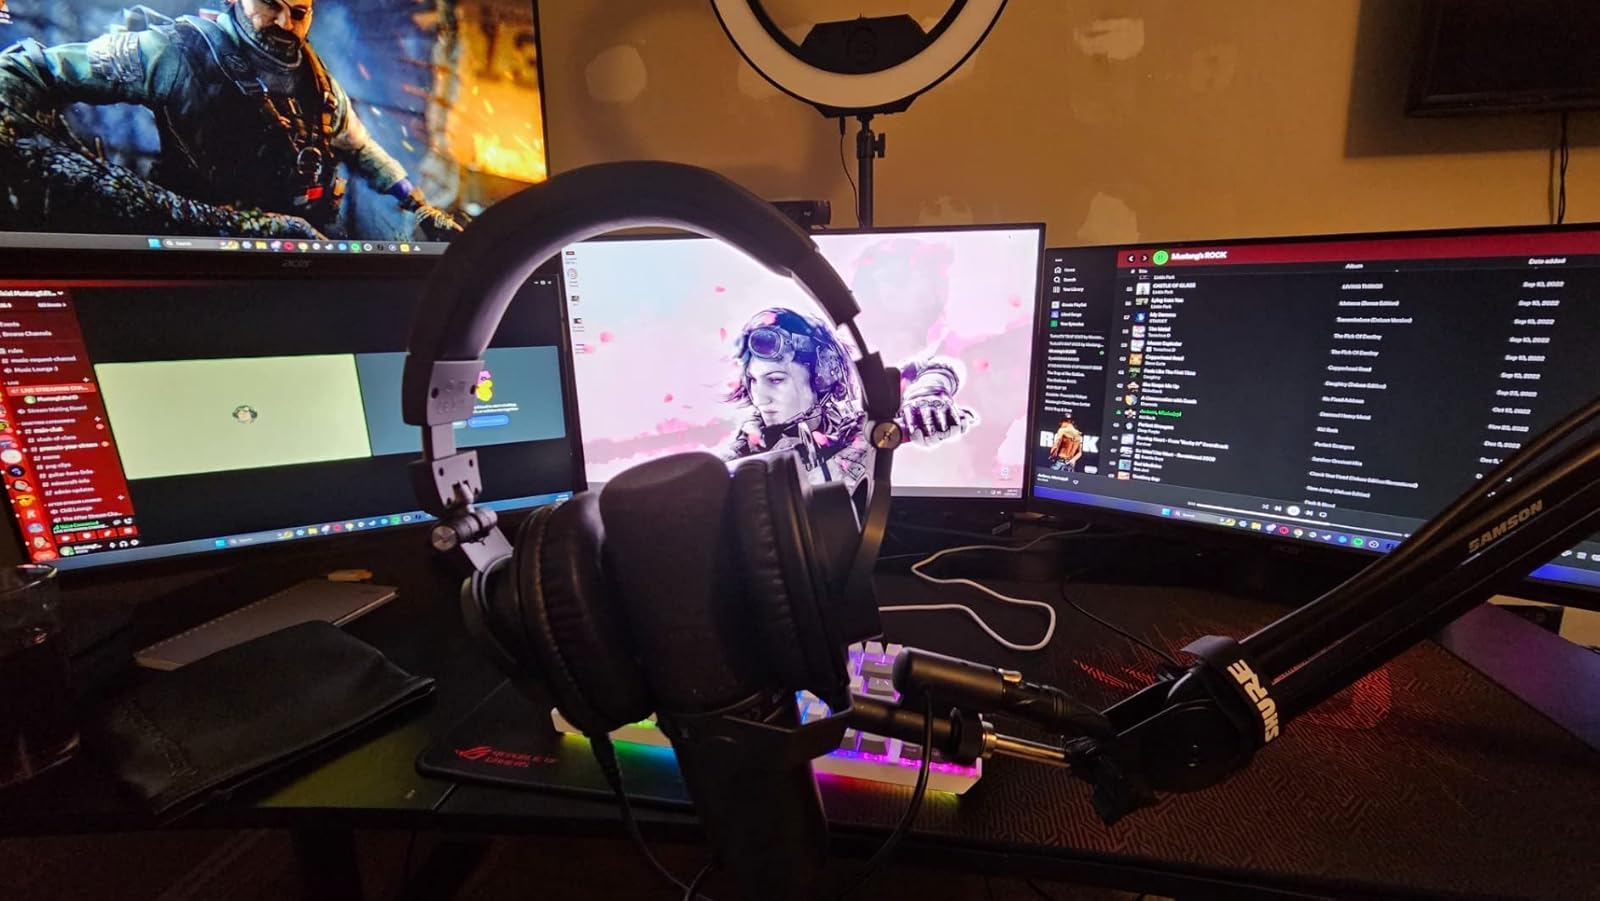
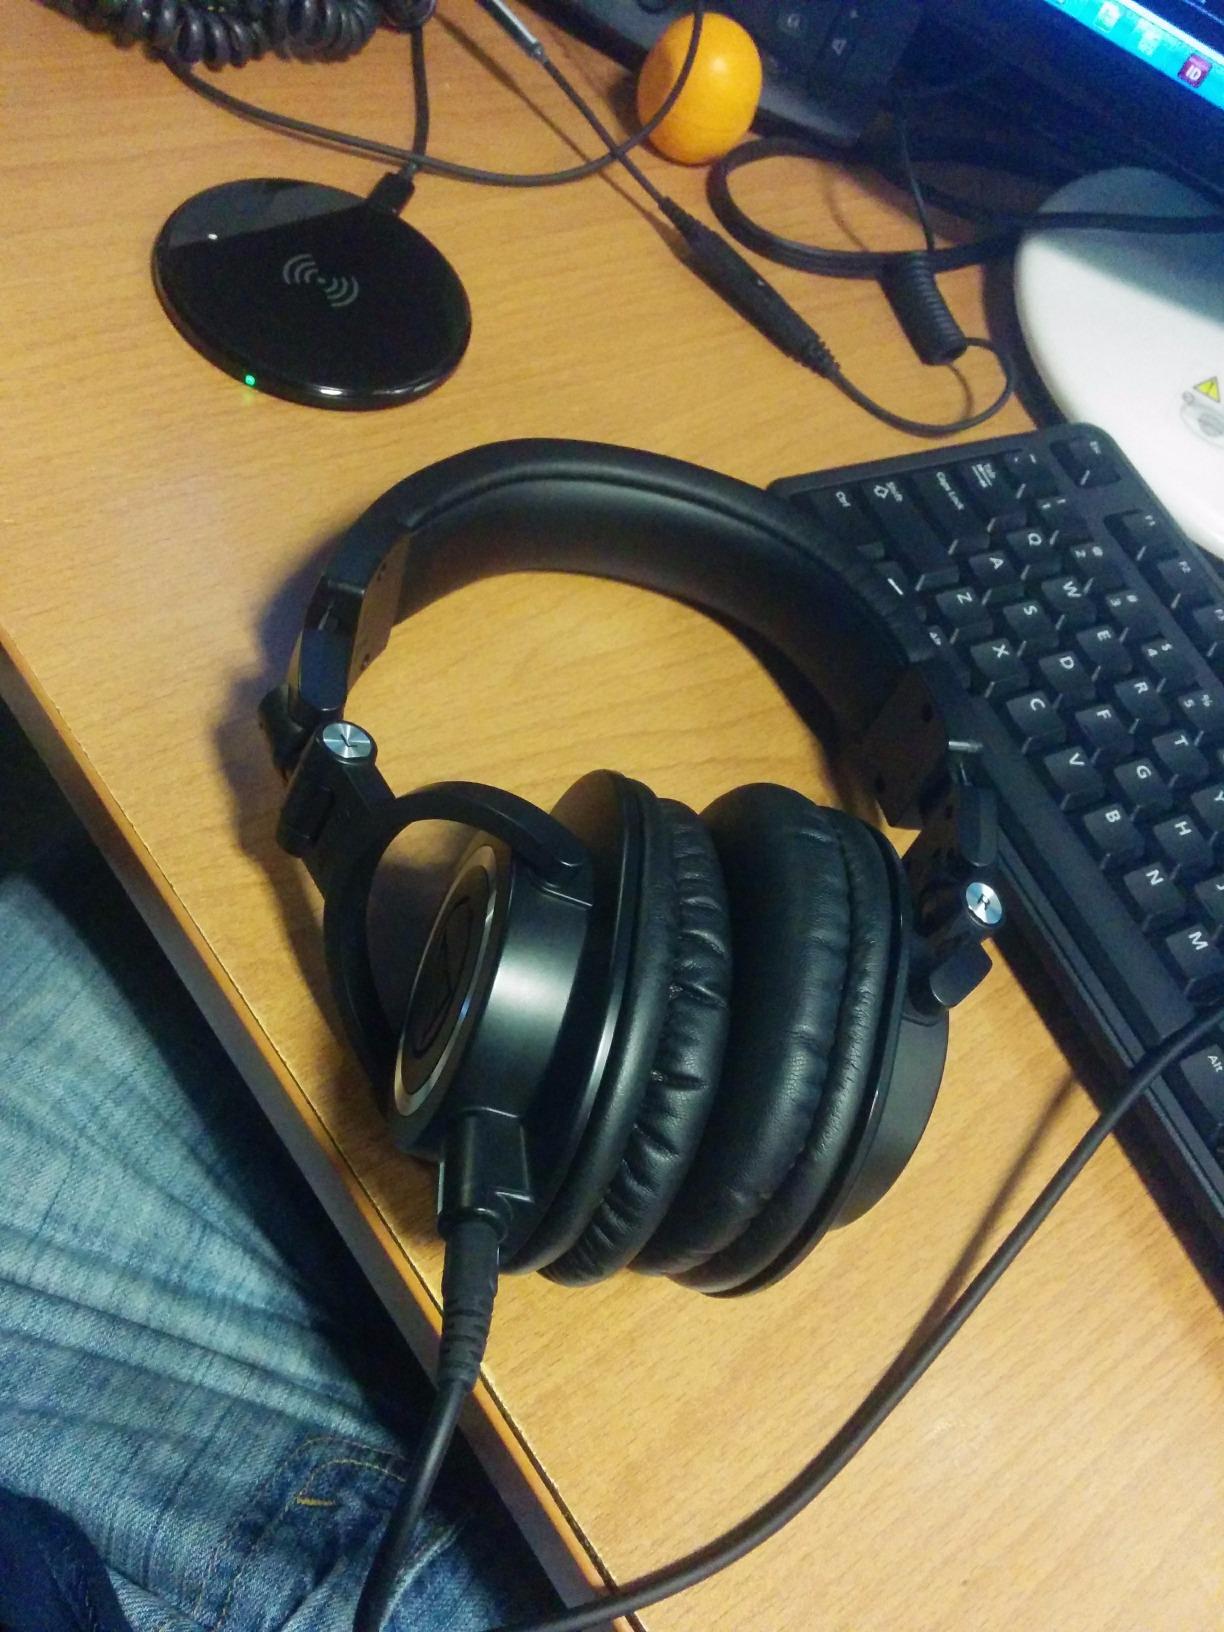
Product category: headphones
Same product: yes